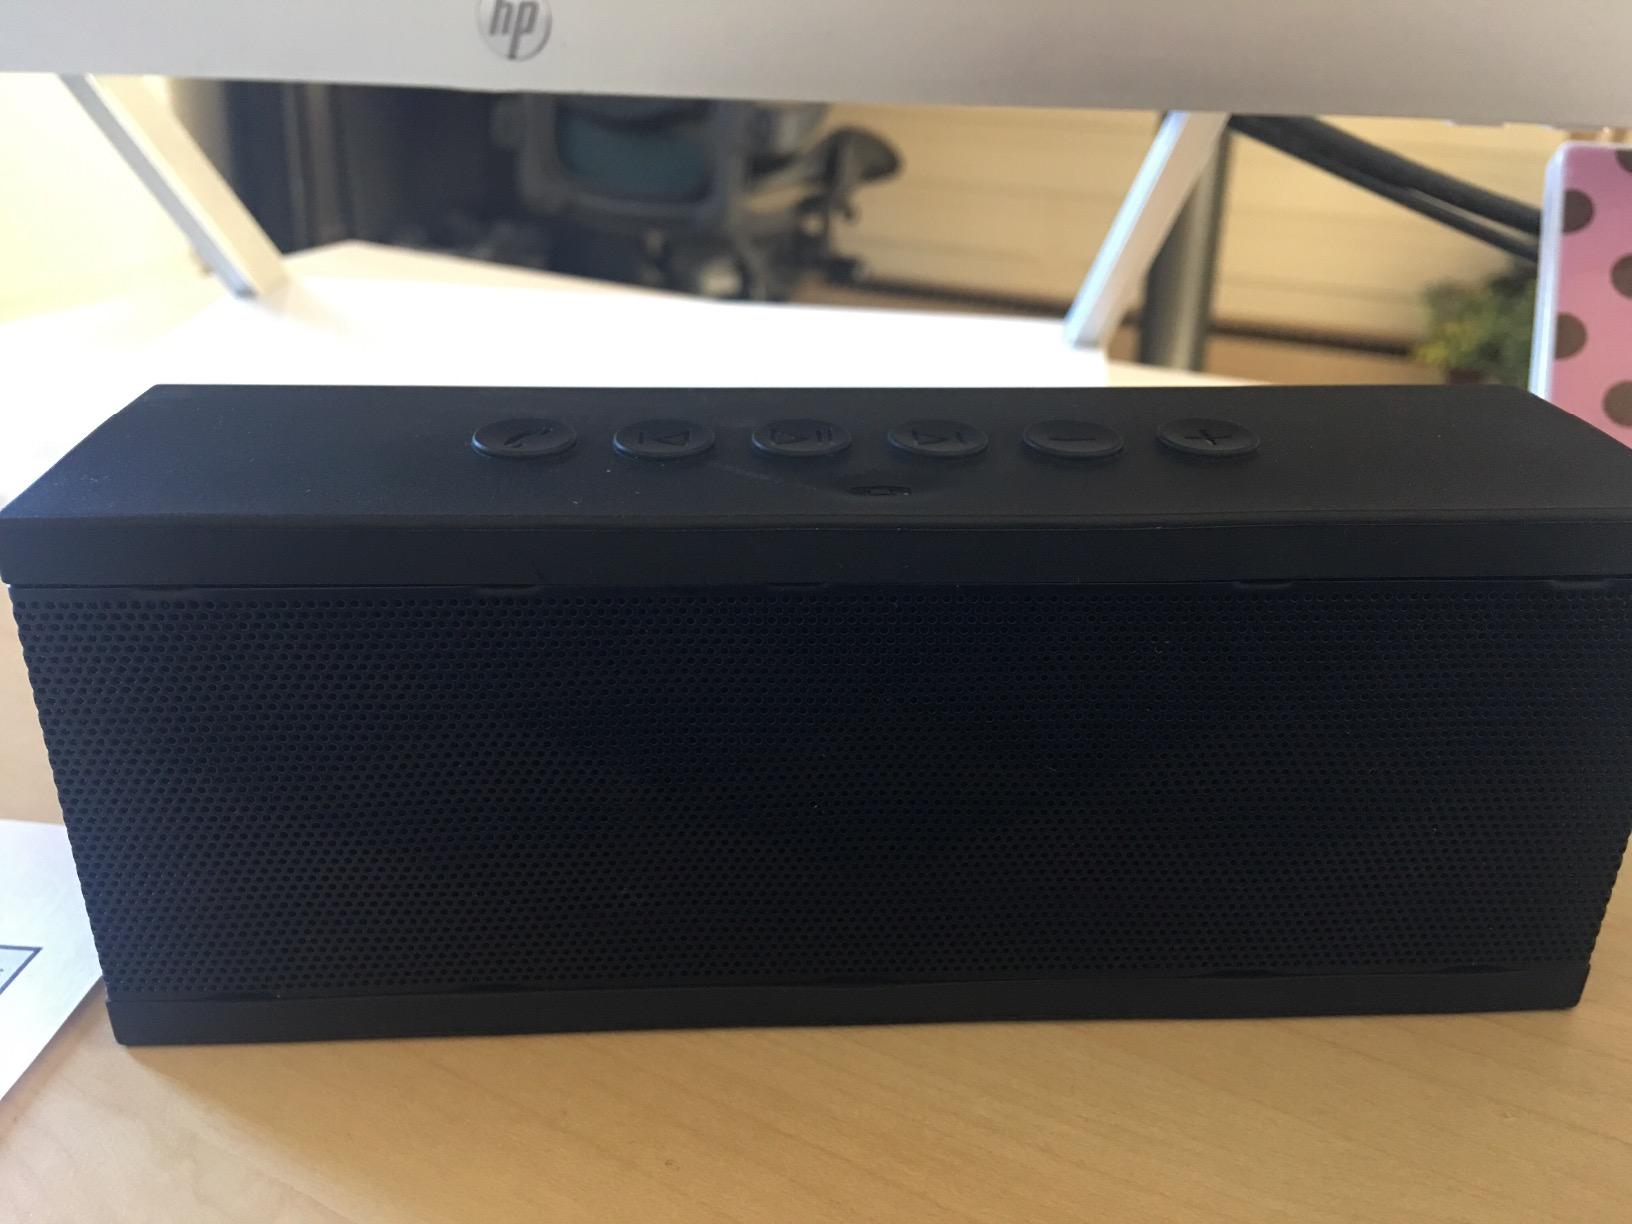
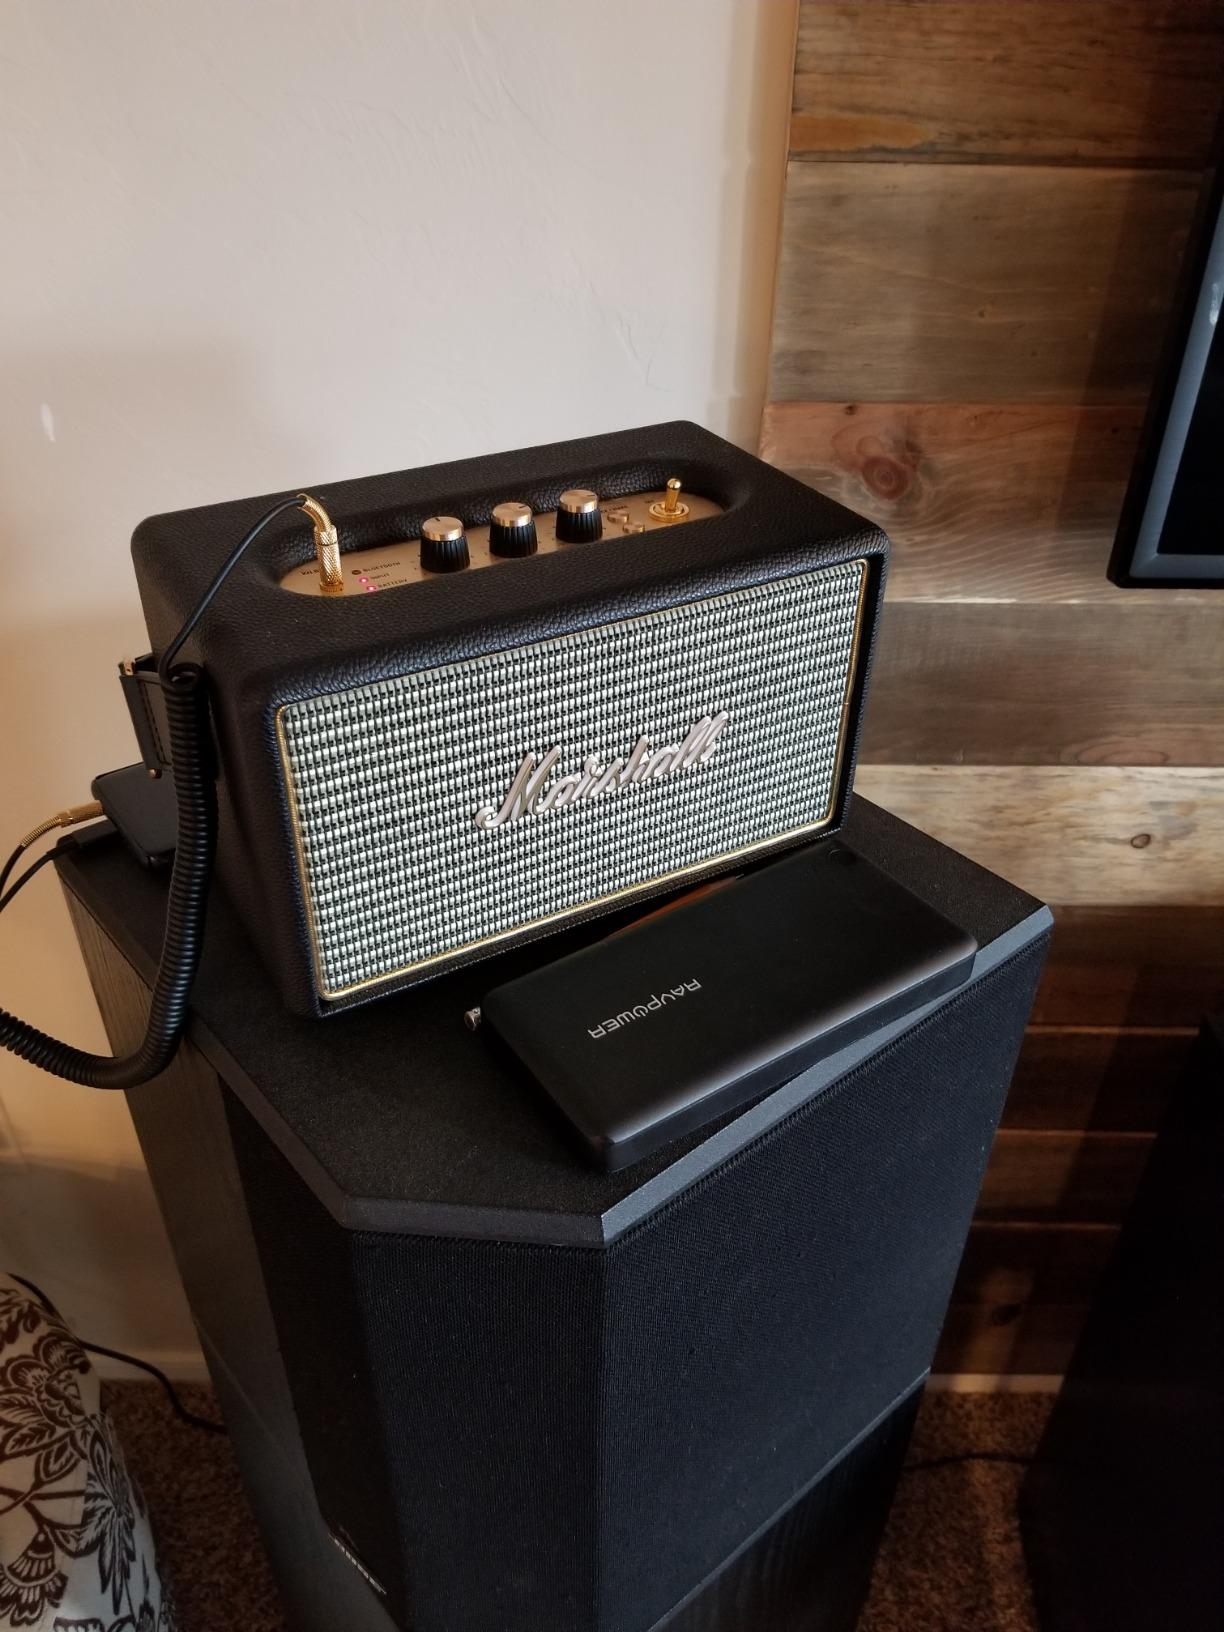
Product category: speaker
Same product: no